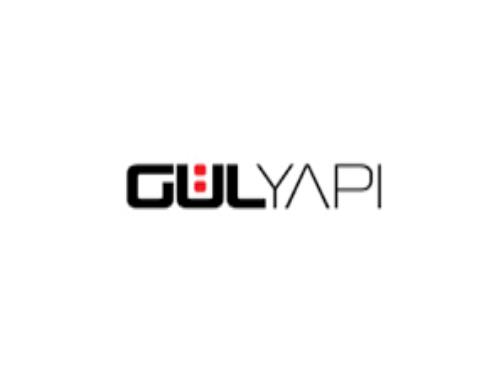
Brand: Gul
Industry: Clothes